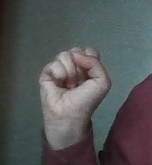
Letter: saad